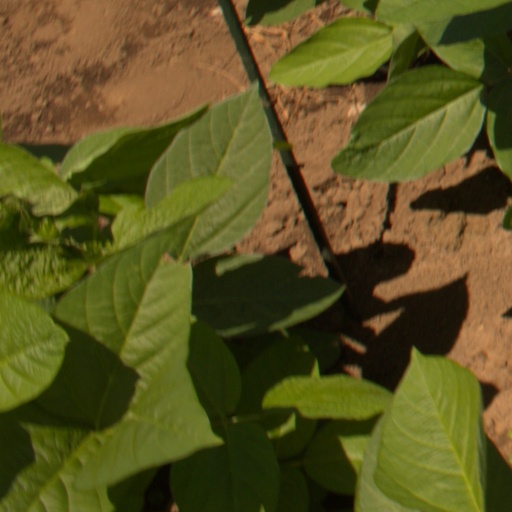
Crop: soybean